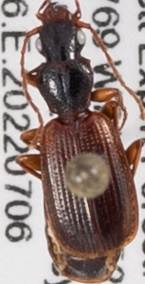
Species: Cymindis neglecta
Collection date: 2022-07-06
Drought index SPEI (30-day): -1.376
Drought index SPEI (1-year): -0.692
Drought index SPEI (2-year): -1.28